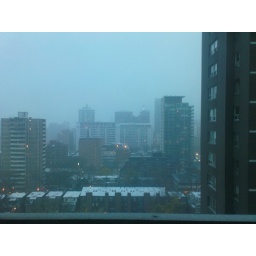
Toronto in snow: 2007-11-22, taken from my kitchen window